Case of the Swans

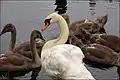
Swan and cygnets near the Newry canal in England.

Dame Joan Young (née Joan Wadham, sister and a co-heiress of her brother Nicholas Wadham) and Thomas Saunger received a writ from the Exchequer, directing the Sheriff of Dorset to round up 400 loose swans from the rivers of the county. Swans were Royal fowl, however, and a wild swan was considered the property of the monarch.